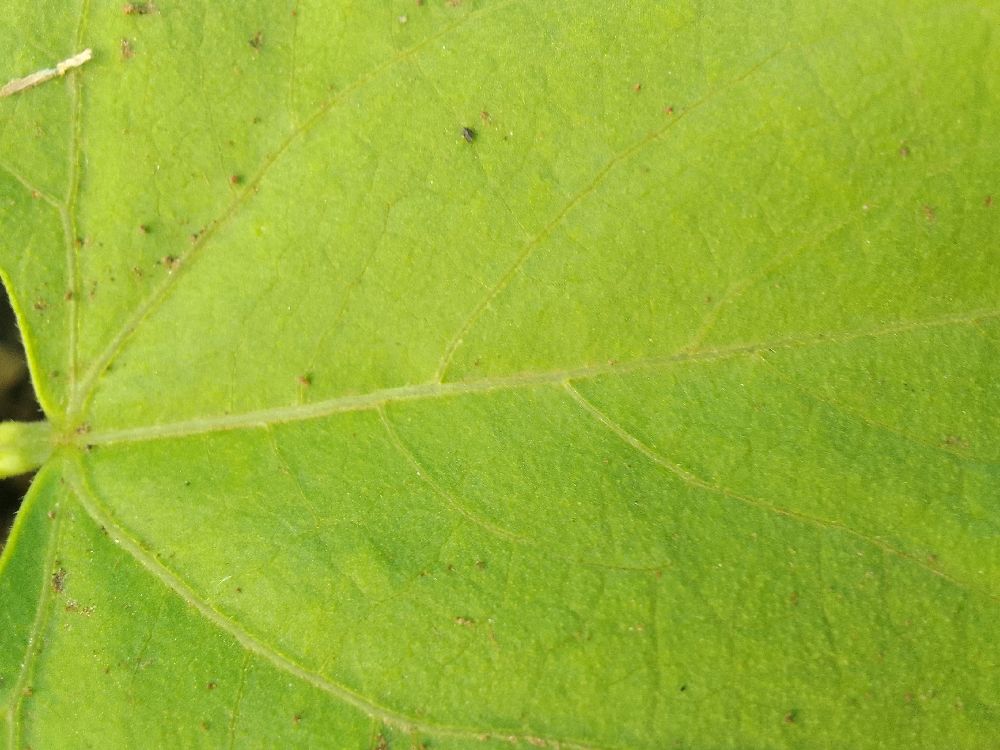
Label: healthy